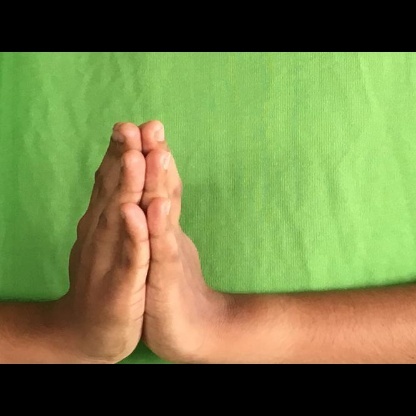
Mudra: Anjali